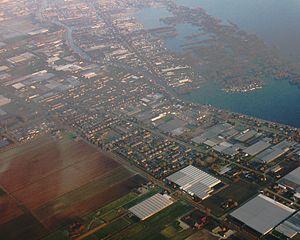
Rijsenhout est un village néerlandais situé dans la commune d'Haarlemmermeer, en province d'Hollande-Septentrionale.